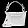
Label: Bag